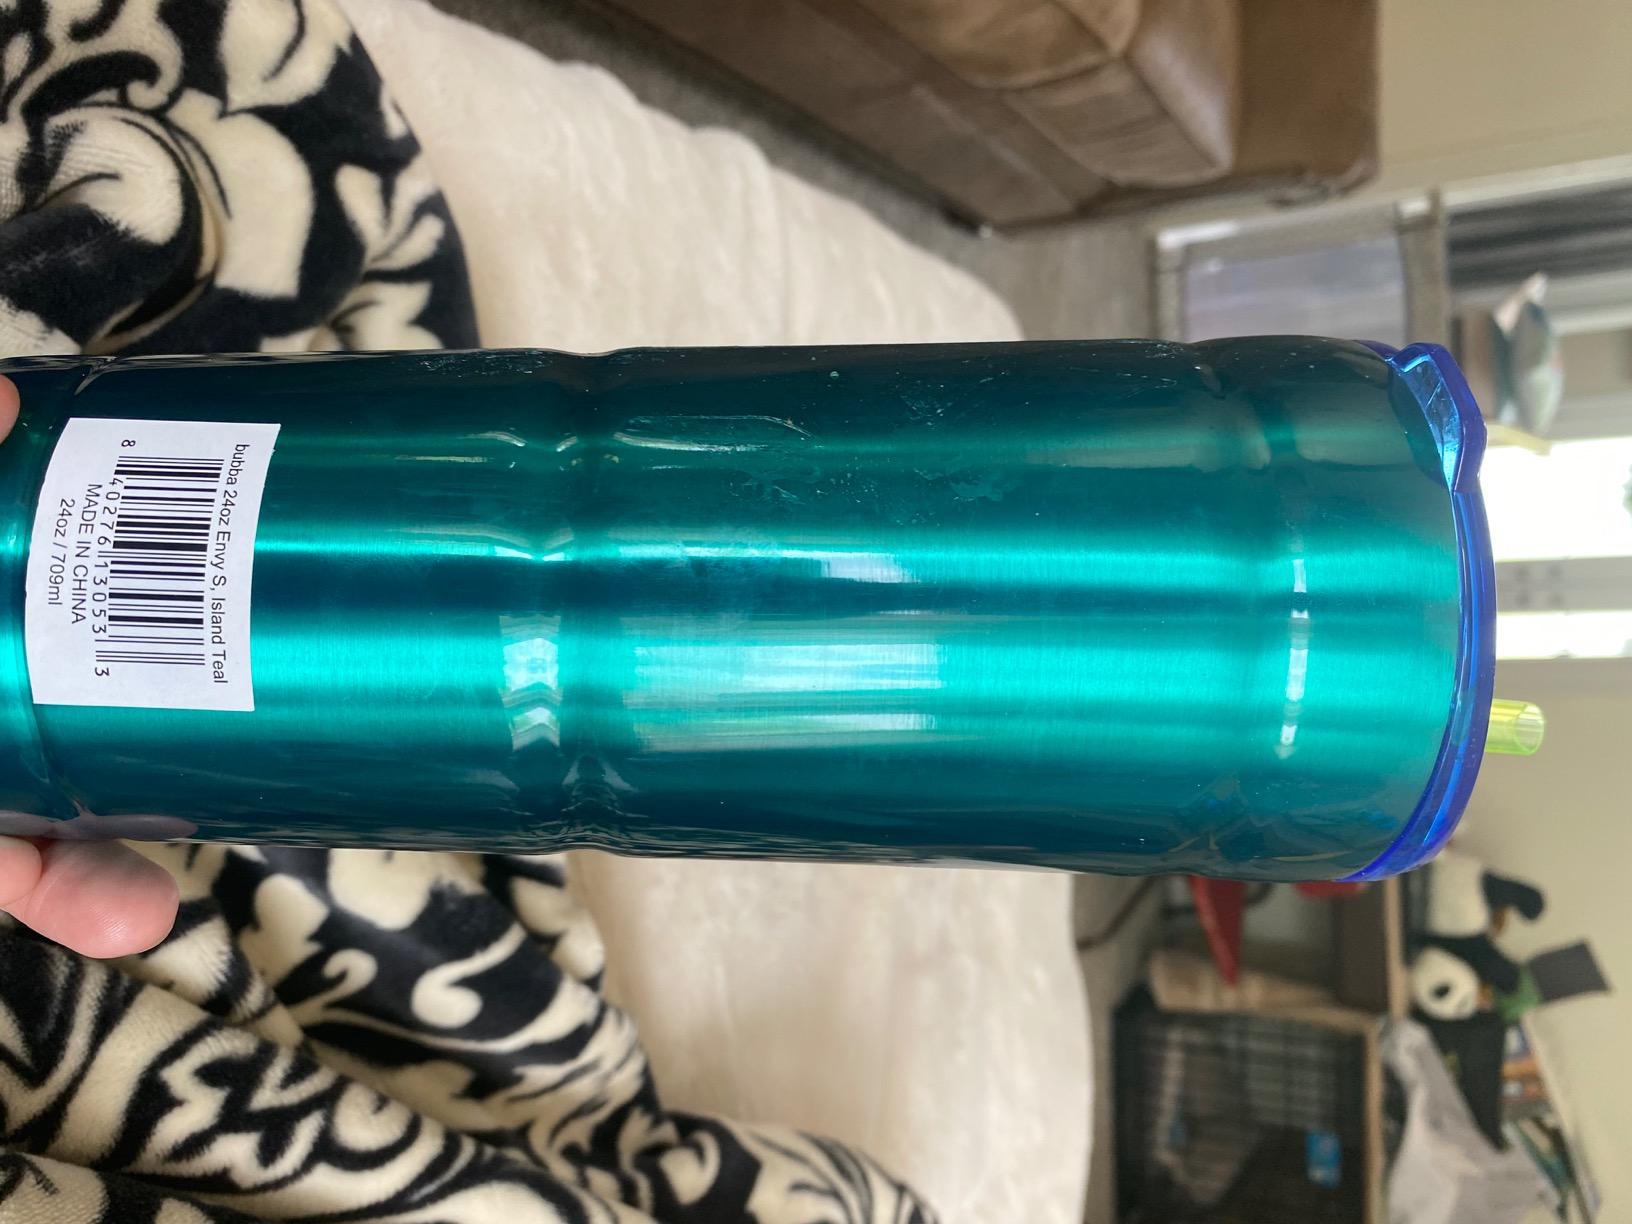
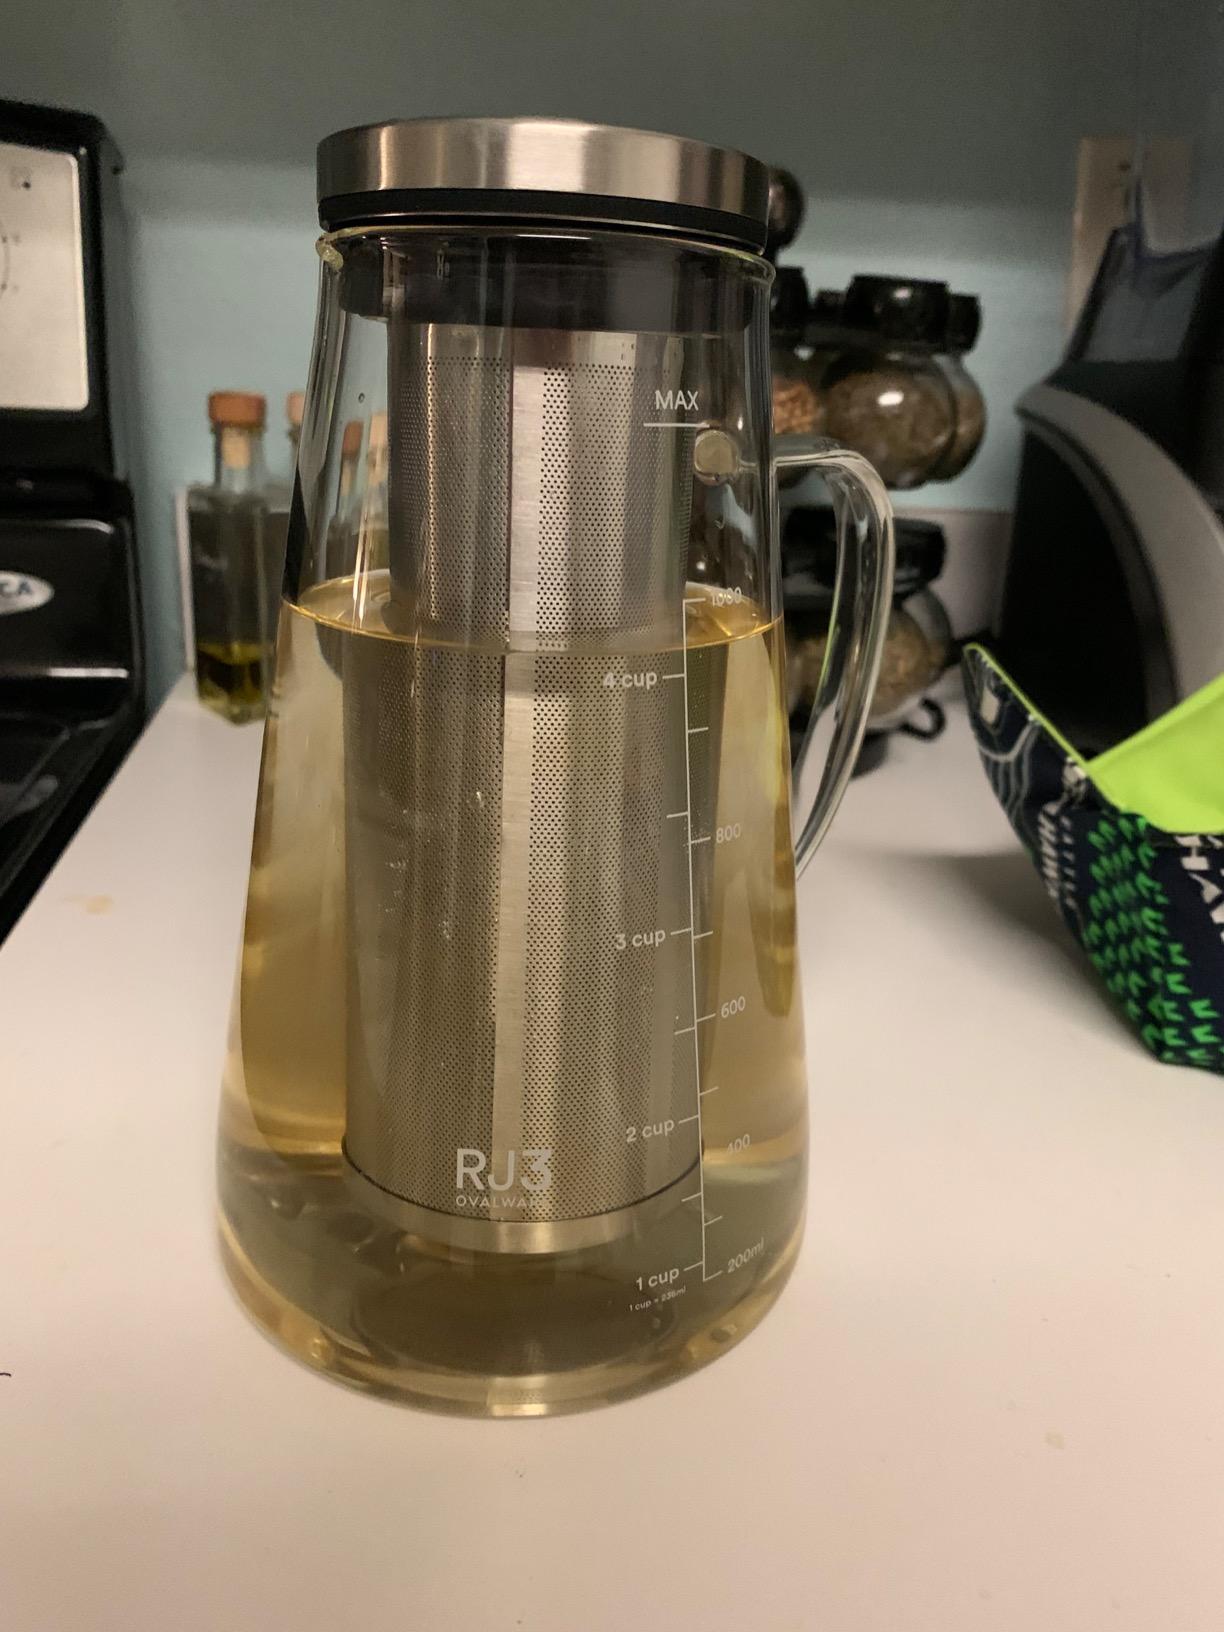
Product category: items_tea
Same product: no